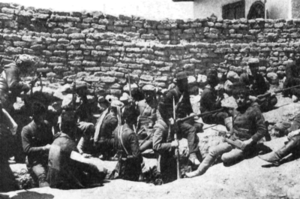
La défense de Van est une insurrection qui s'est déroulée en 1915, au cours de la campagne du Caucase, face aux massacres de l'Empire ottoman contre la population arménienne dans le vilayet de Van. Plusieurs observateurs contemporains et historiens qui suivirent ont affirmé que le gouvernement ottoman avait délibérément incité la résistance armée arménienne en imposant d'épouvantables conditions aux Arméniens, pour justifier le génocide des Arméniens qui commençait dans l'empire. Toutefois, les décisions de déportation et d'extermination ont été prises avant cet épisode.